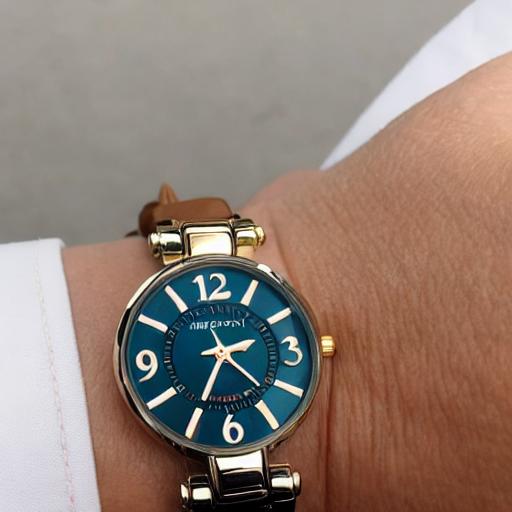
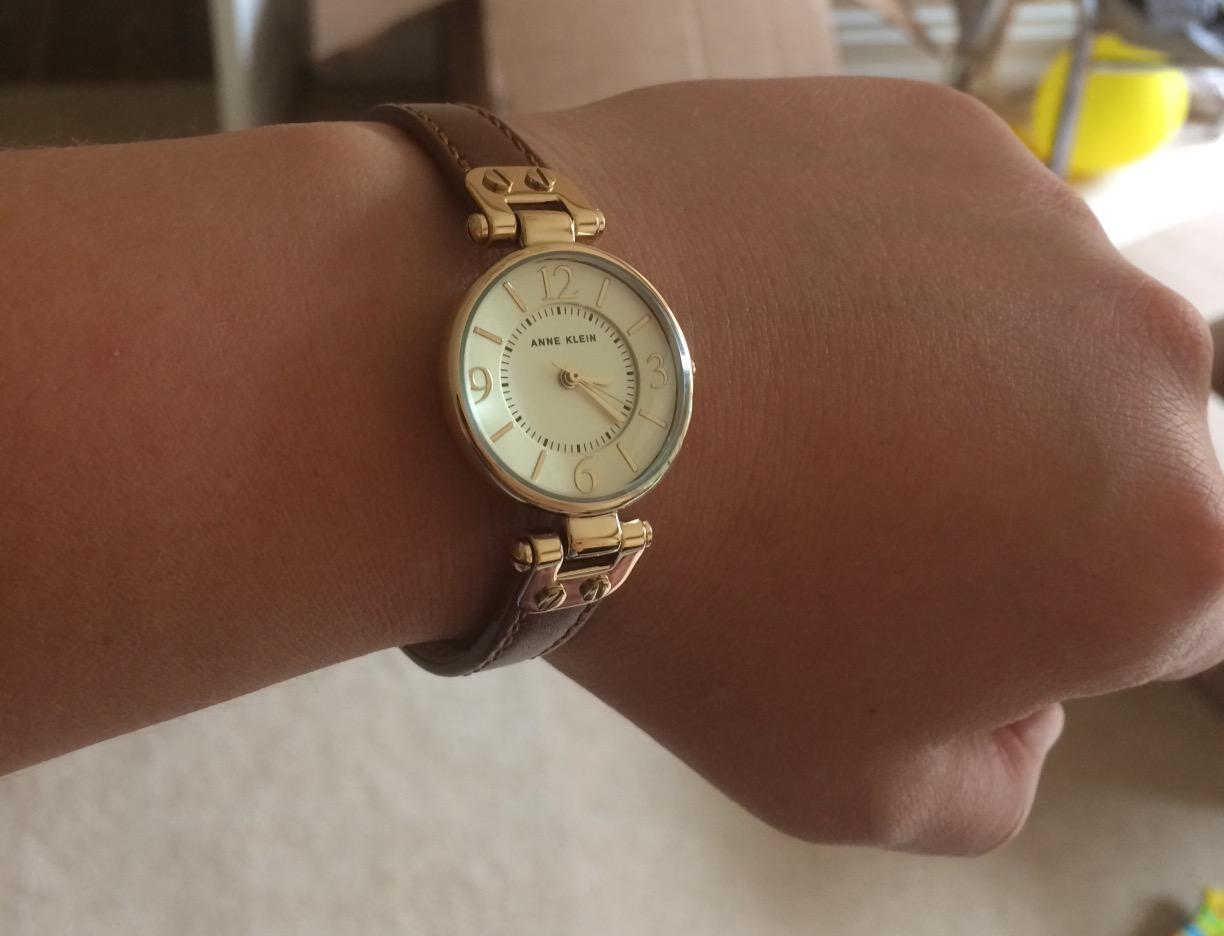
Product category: accessories_watch
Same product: no